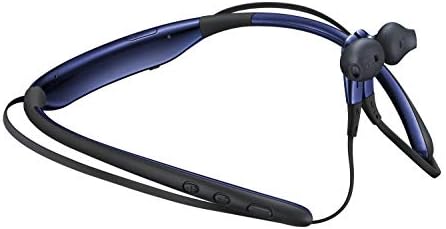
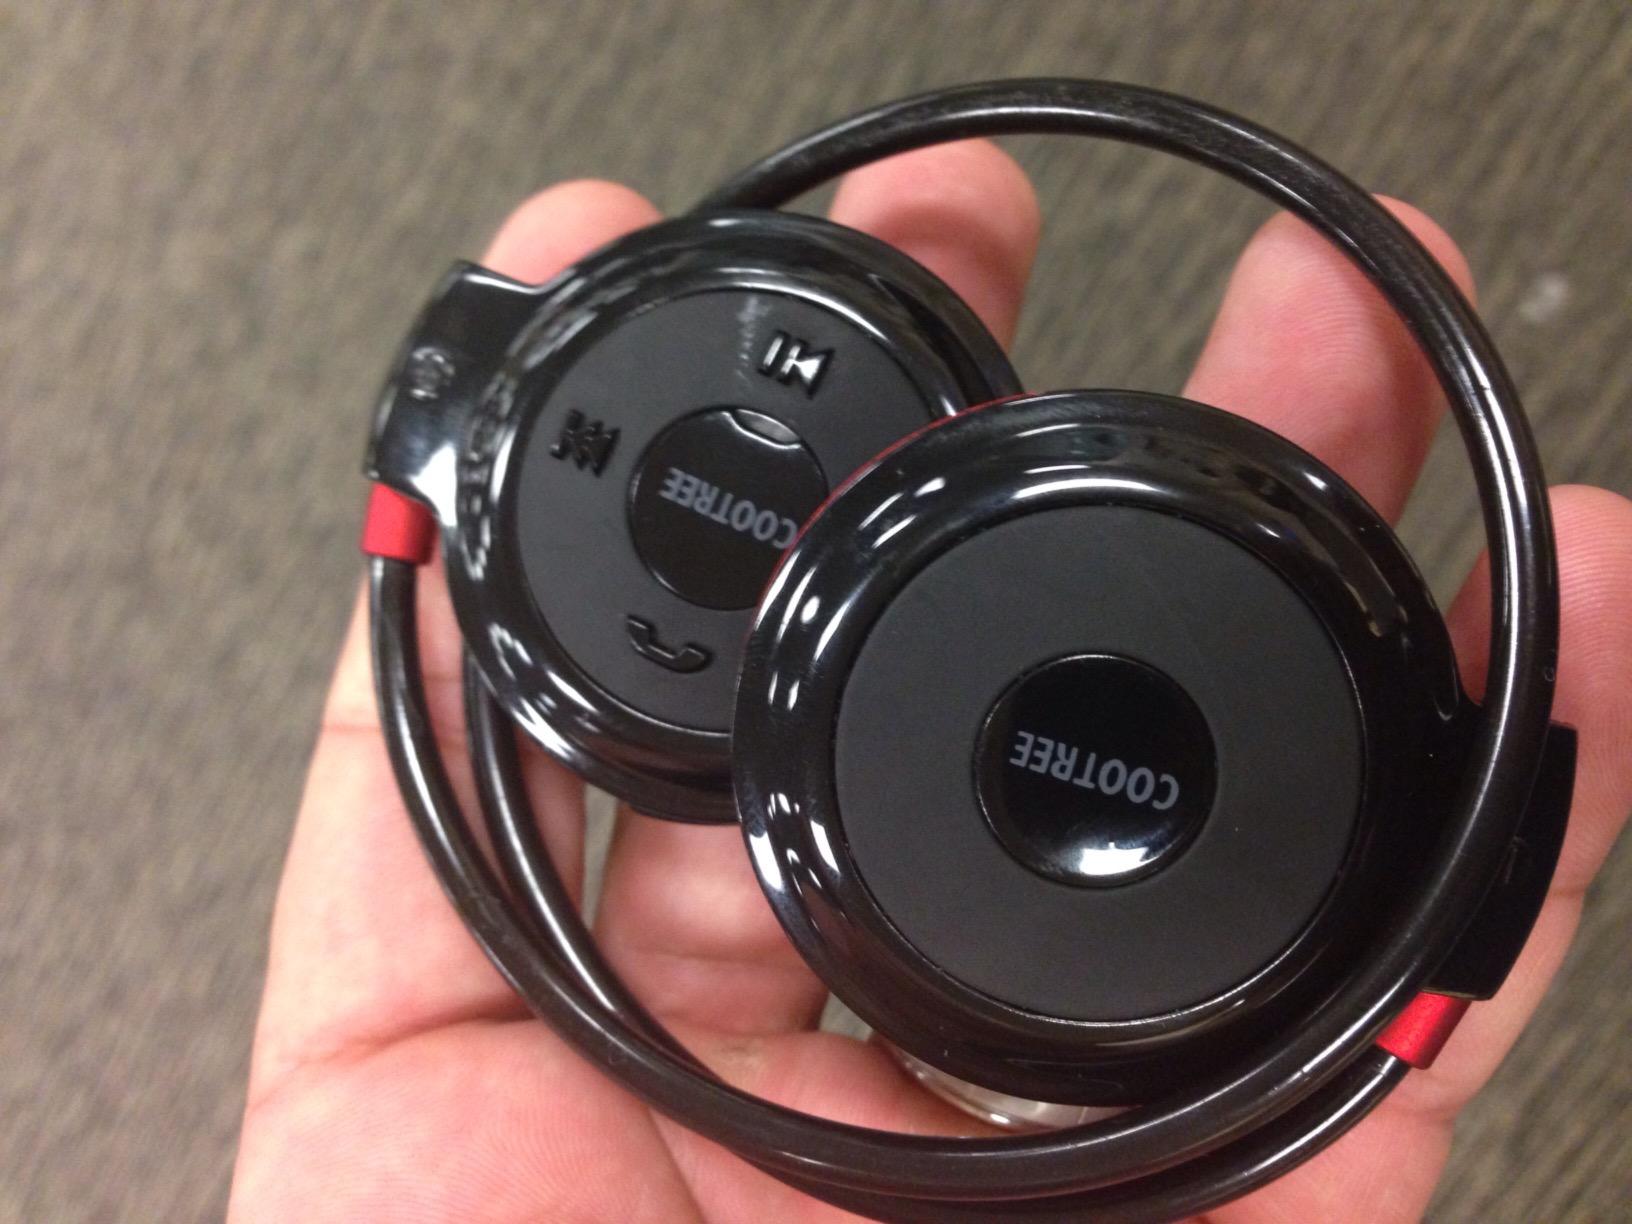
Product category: headphones
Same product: no